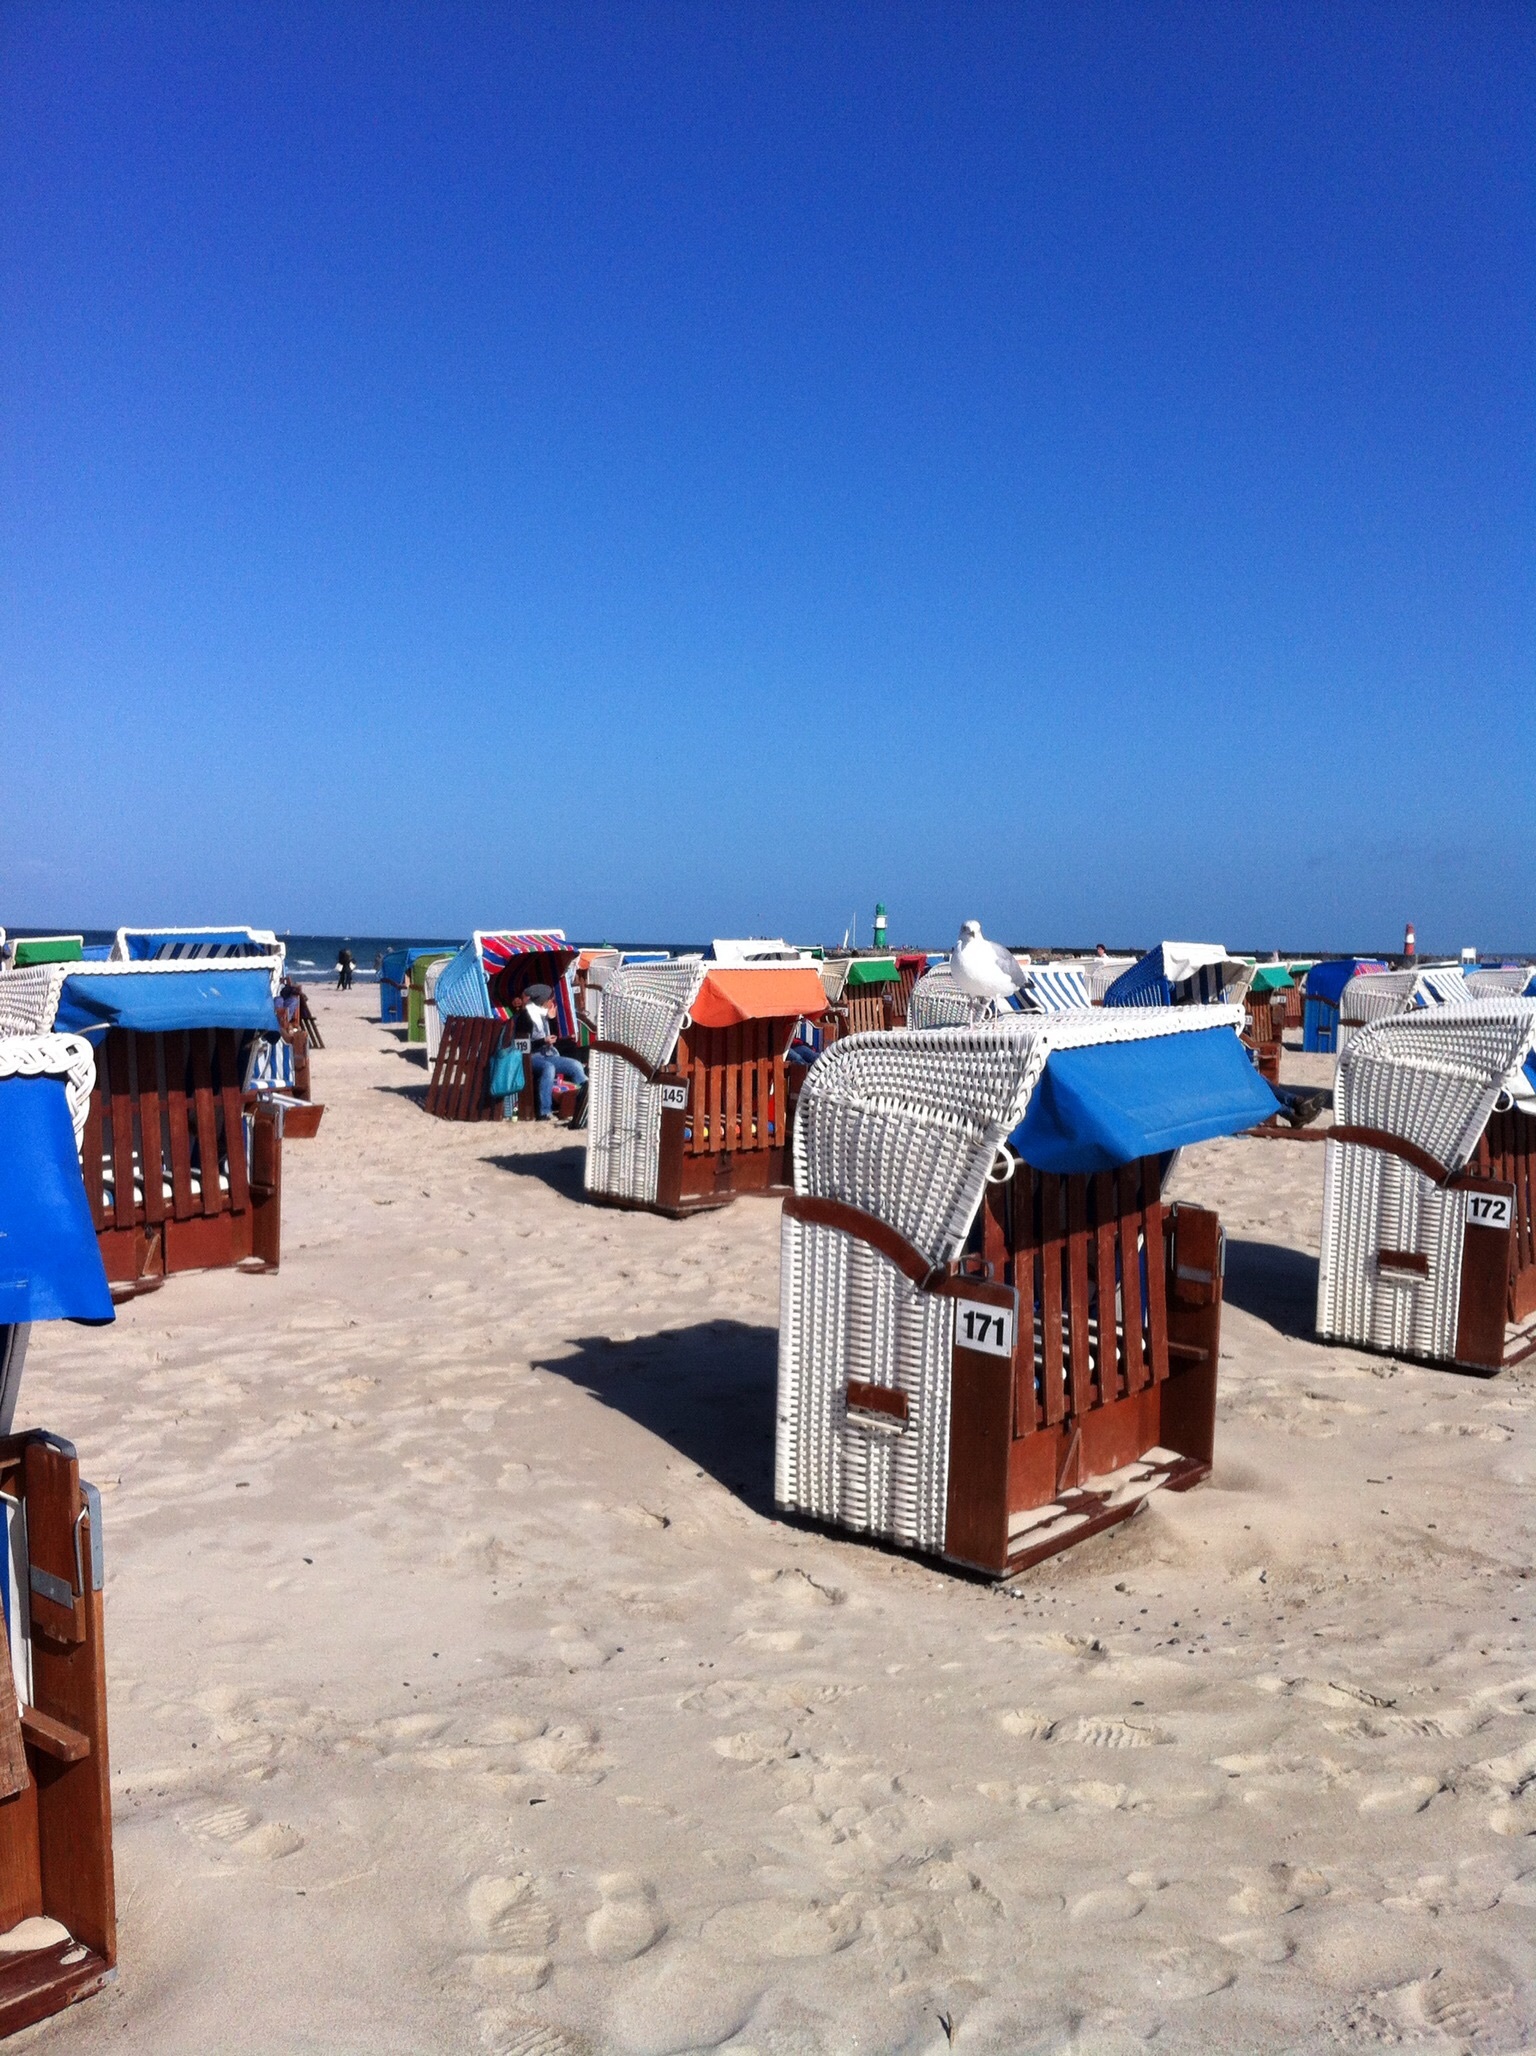
beach, sea, coast, sky, town, vacation, travel, blue, tourism, beach chair